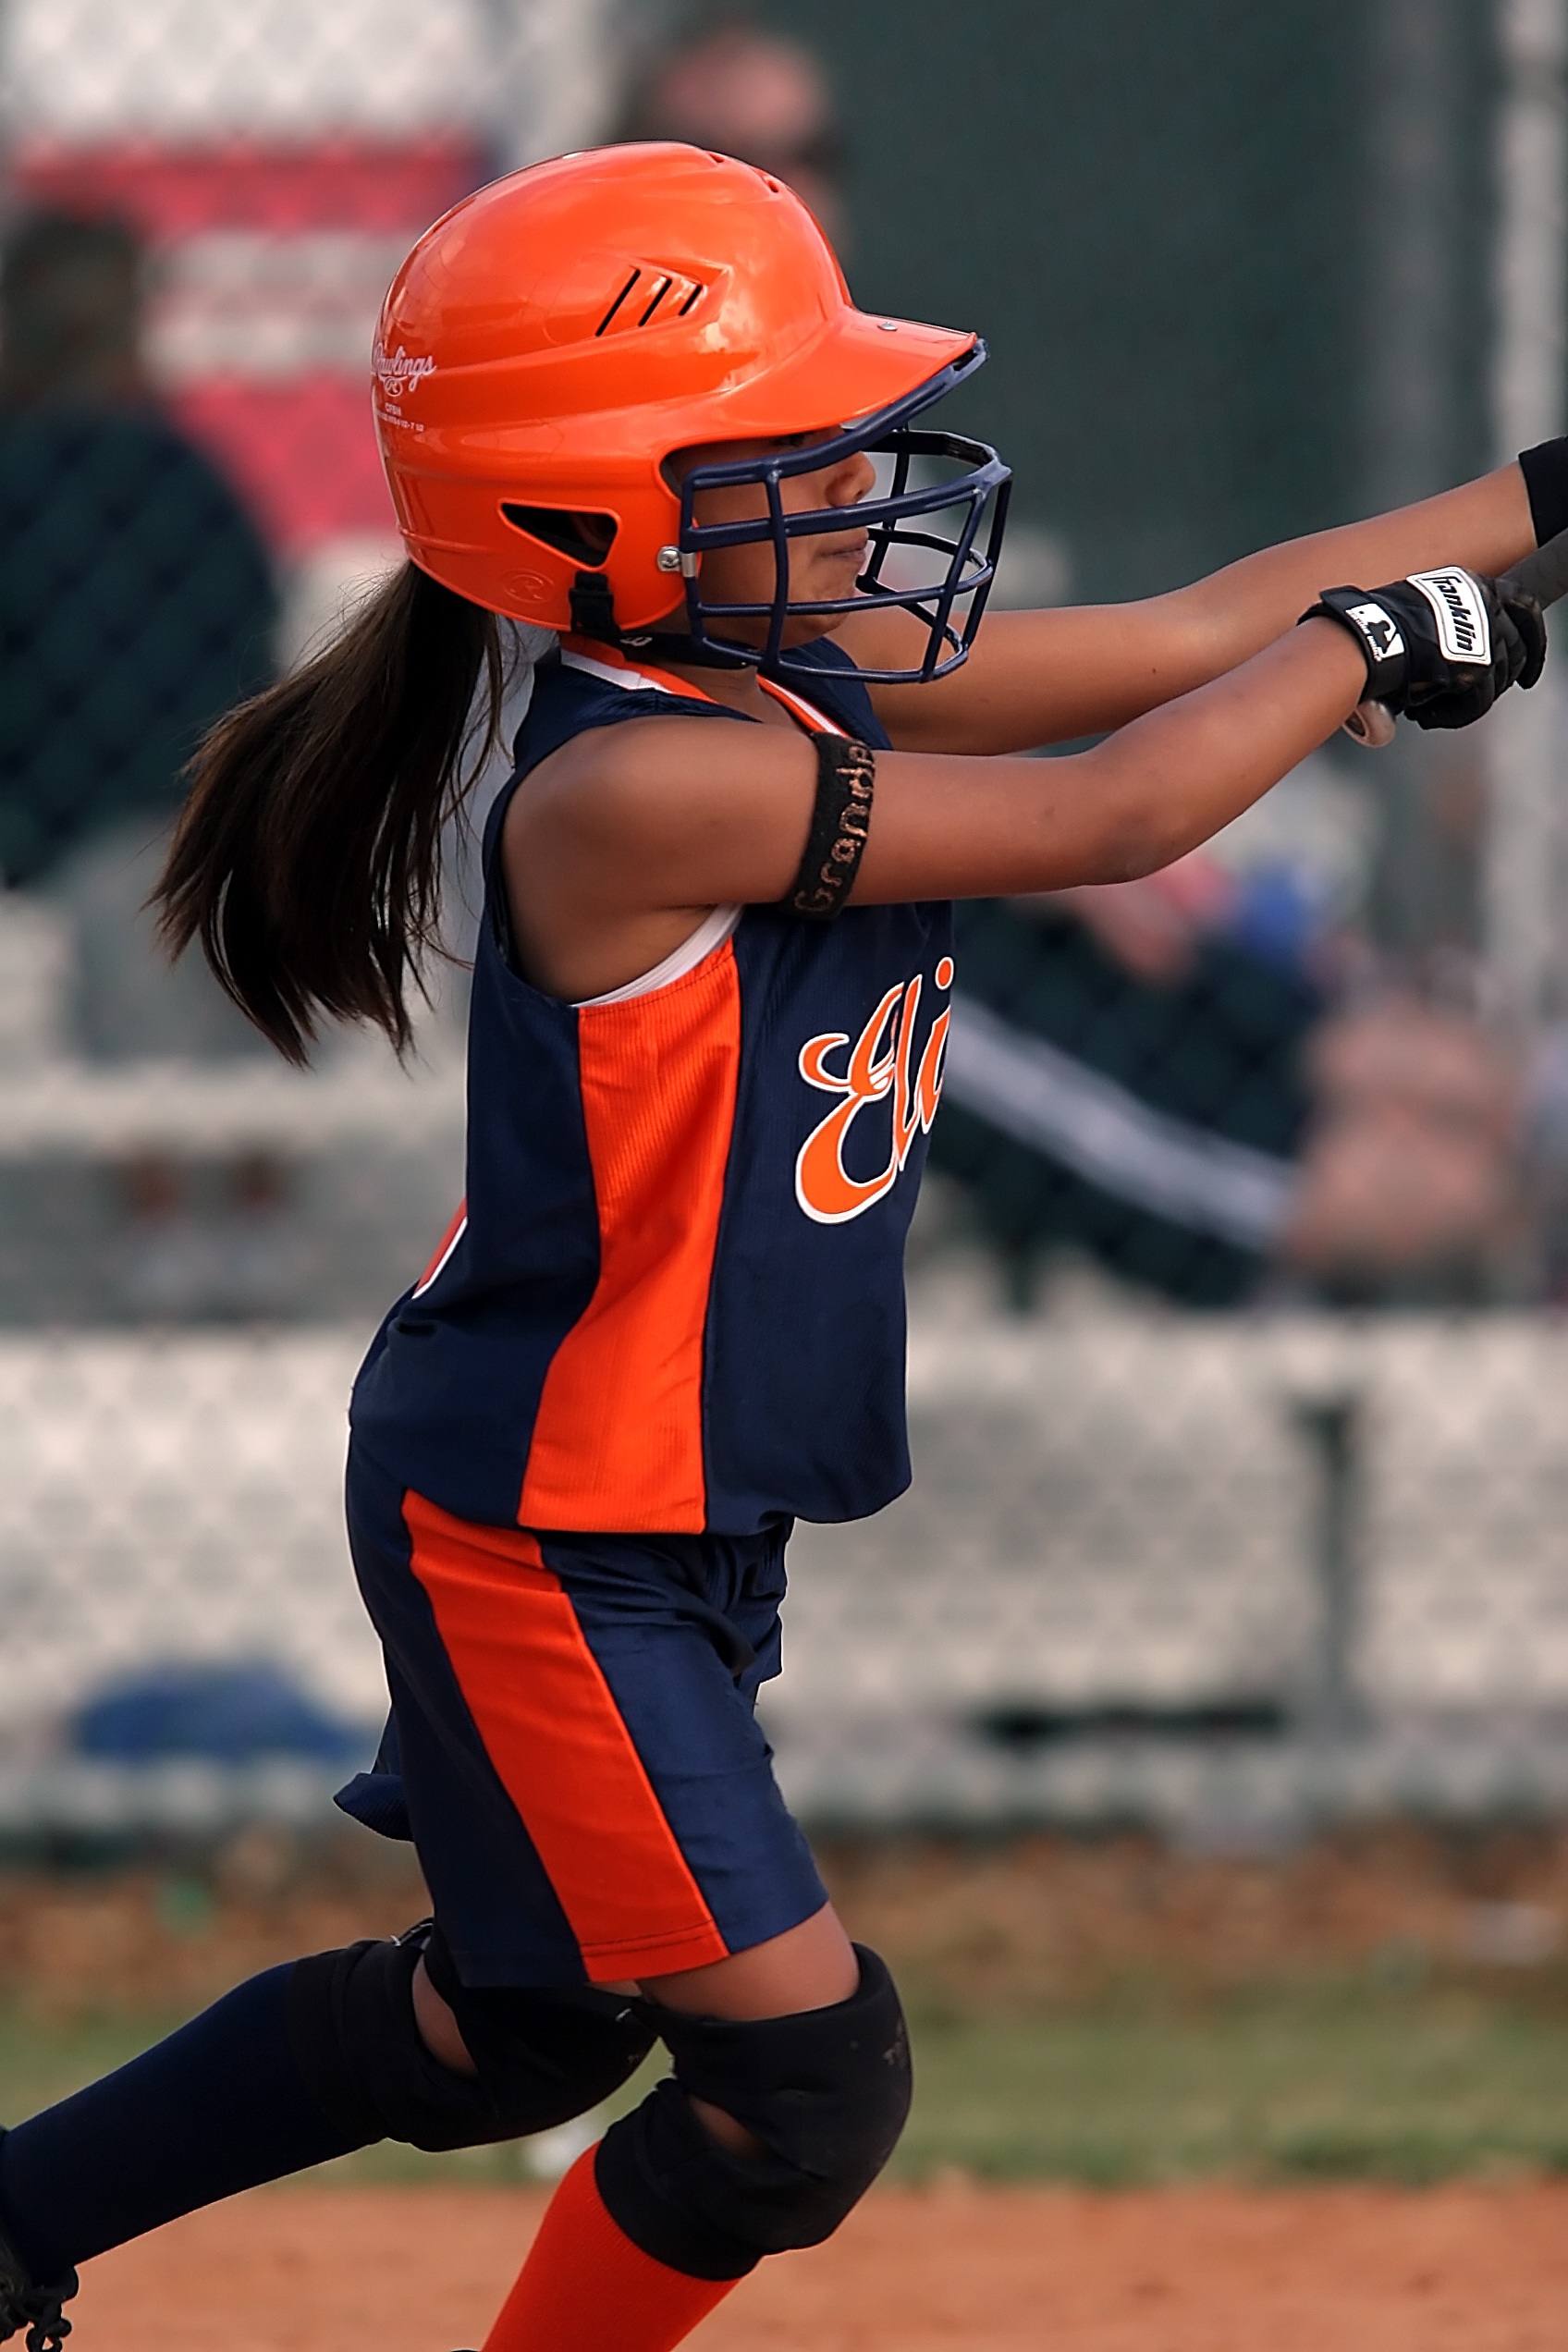
baseball, sport, game, play, summer, female, young, youth, action, swing, player, batter, girls, fun, sports, helmet, swinging, uniform, home plate, bat, athlete, catcher, softball, ball game, hitter, knee pads, team sport, action photo, bat and ball games, baseball positions